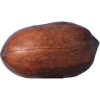
Label: nut_pecan